Dragon

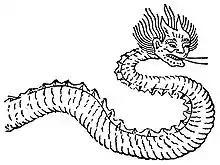
Illustration of the dragon Zhulong from a seventeenth-century edition of the "Shanhaijing"

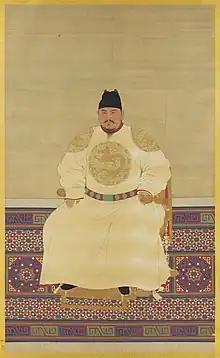
Hongwu Emperor with dragon emblem on his chest. c. 1377

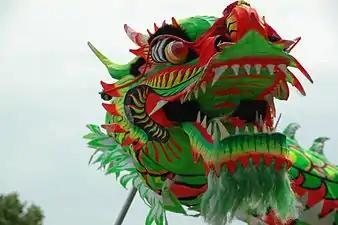
Head of a dragon from a Chinese dragon dance performed in Helsinki in the year 2000.

The word "dragon" has come to be applied to the legendary creature in Chinese mythology, "loong" (traditional 龍, simplified 龙, Japanese simplified 竜, Pinyin "lóng"), which is associated with good fortune, and many East Asian deities and demigods have dragons as their personal mounts or companions. Dragons were also identified with the Emperor of China, who, during later Chinese imperial history, was the only one permitted to have dragons on his house, clothing, or personal articles.